Early history of Fremont County, Colorado

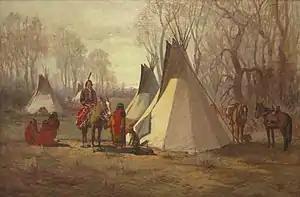
Charles Craig, "Uncompahgre Ute Indian Camp", 1893, Denver Art Museum

Early history of Fremont County, Colorado includes Native Americans, such as the Ute people, and later the establishment of the Colorado Territory by European explorers and settlers.